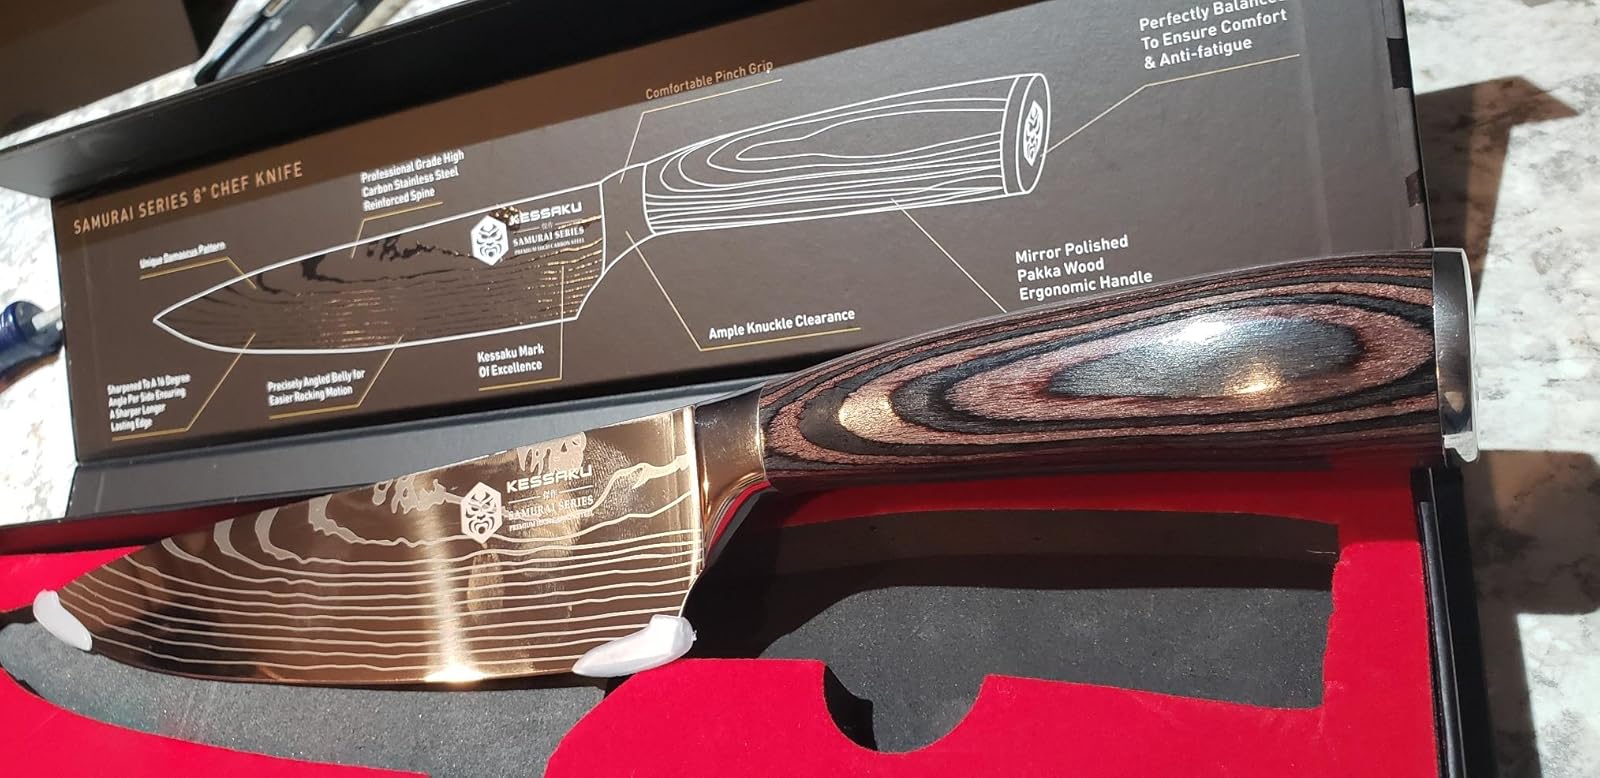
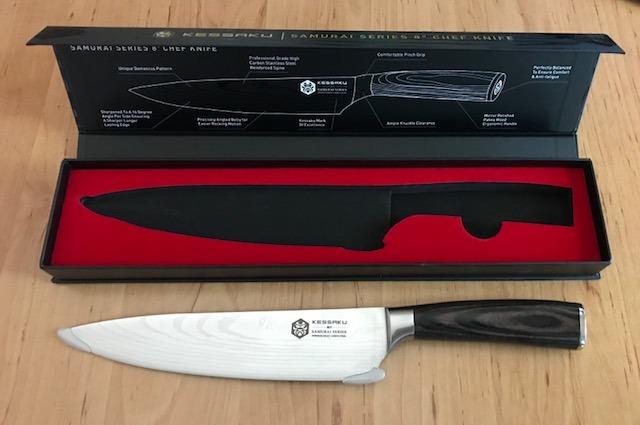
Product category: items_knife
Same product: yes